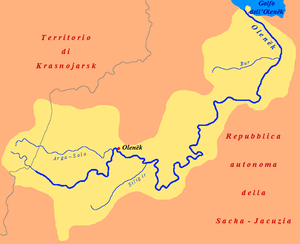
Olenjok
Kort over Olenjoks afvandingsområde
Olenjok er en flod i Krasnojarsk kraj og Republikken Sakha i det nordlige Sibirien i Rusland. Den er 2.292 km lang, hvoraf omkring 1.000 km sejlbar. Afvandingsområdet er på 220.000 km², og middelvandføringen er 1.210 m³/s.